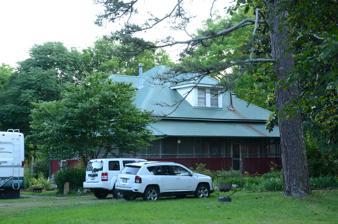
Building: Otha Walker Homestead
Country: United States of America
Year built: 1915
Historic house in Arkansas, United States United States historic place Otha Walker Homestead U.S. National Register of Historic Places Show map of Arkansas Show map of the United States Nearest city West Point, Arkansas Coordinates 35°12′12″N 91°36′27″W / 35.20333°N 91.60750°W / 35.20333; -91.60750 Area less than one acre Built 1915 ( 1915 ) Architectural style Vernacular double-pile MPS White County MPS NRHP reference No. 91001354 Added to NRHP July 23, 1992 The Otha Walker Homestead is a historic house on the south side of Arkansas Highway 36 , east of the small town of West Point, Arkansas .  It is a 1 + 1 ⁄ 2 -story double-pile central hall plan structure, topped by a hip roof and clad in novelty siding.  A porch extends across the front (north) facade and around the east side, with a shed roof that has exposed rafter ends, and is supported by wooden box columns.  The house, built about 1915, is one of the few of this type built in White County between 1914 and 1939. The house was listed on the National Register of Historic Places in 1992. See also National Register of Historic Places listings in White County, Arkansas References